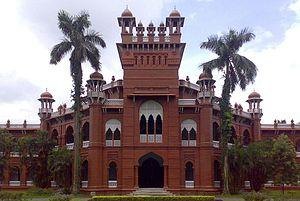
L'architecture anglo-indienne est un mouvement architectural lancé à la fin du XIXᵉ siècle par les architectes britanniques dans les Indes britanniques. Il associe des éléments de l'architecture indo-islamique à l'architecture néogothique de l'Époque victorienne